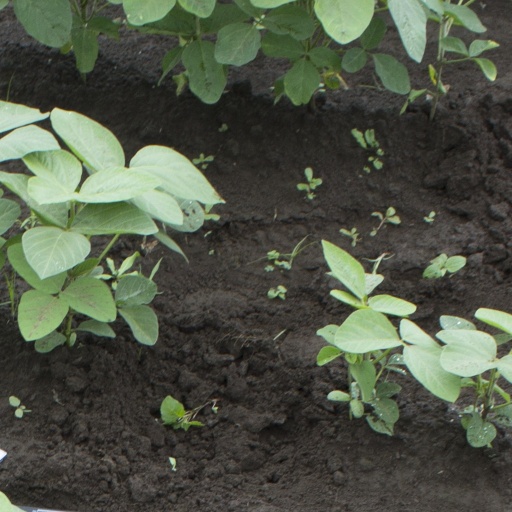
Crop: soybean